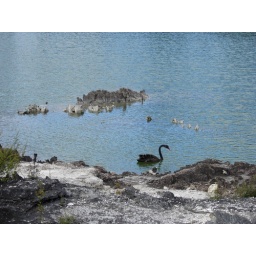
Black swan swimming in the hot lakes